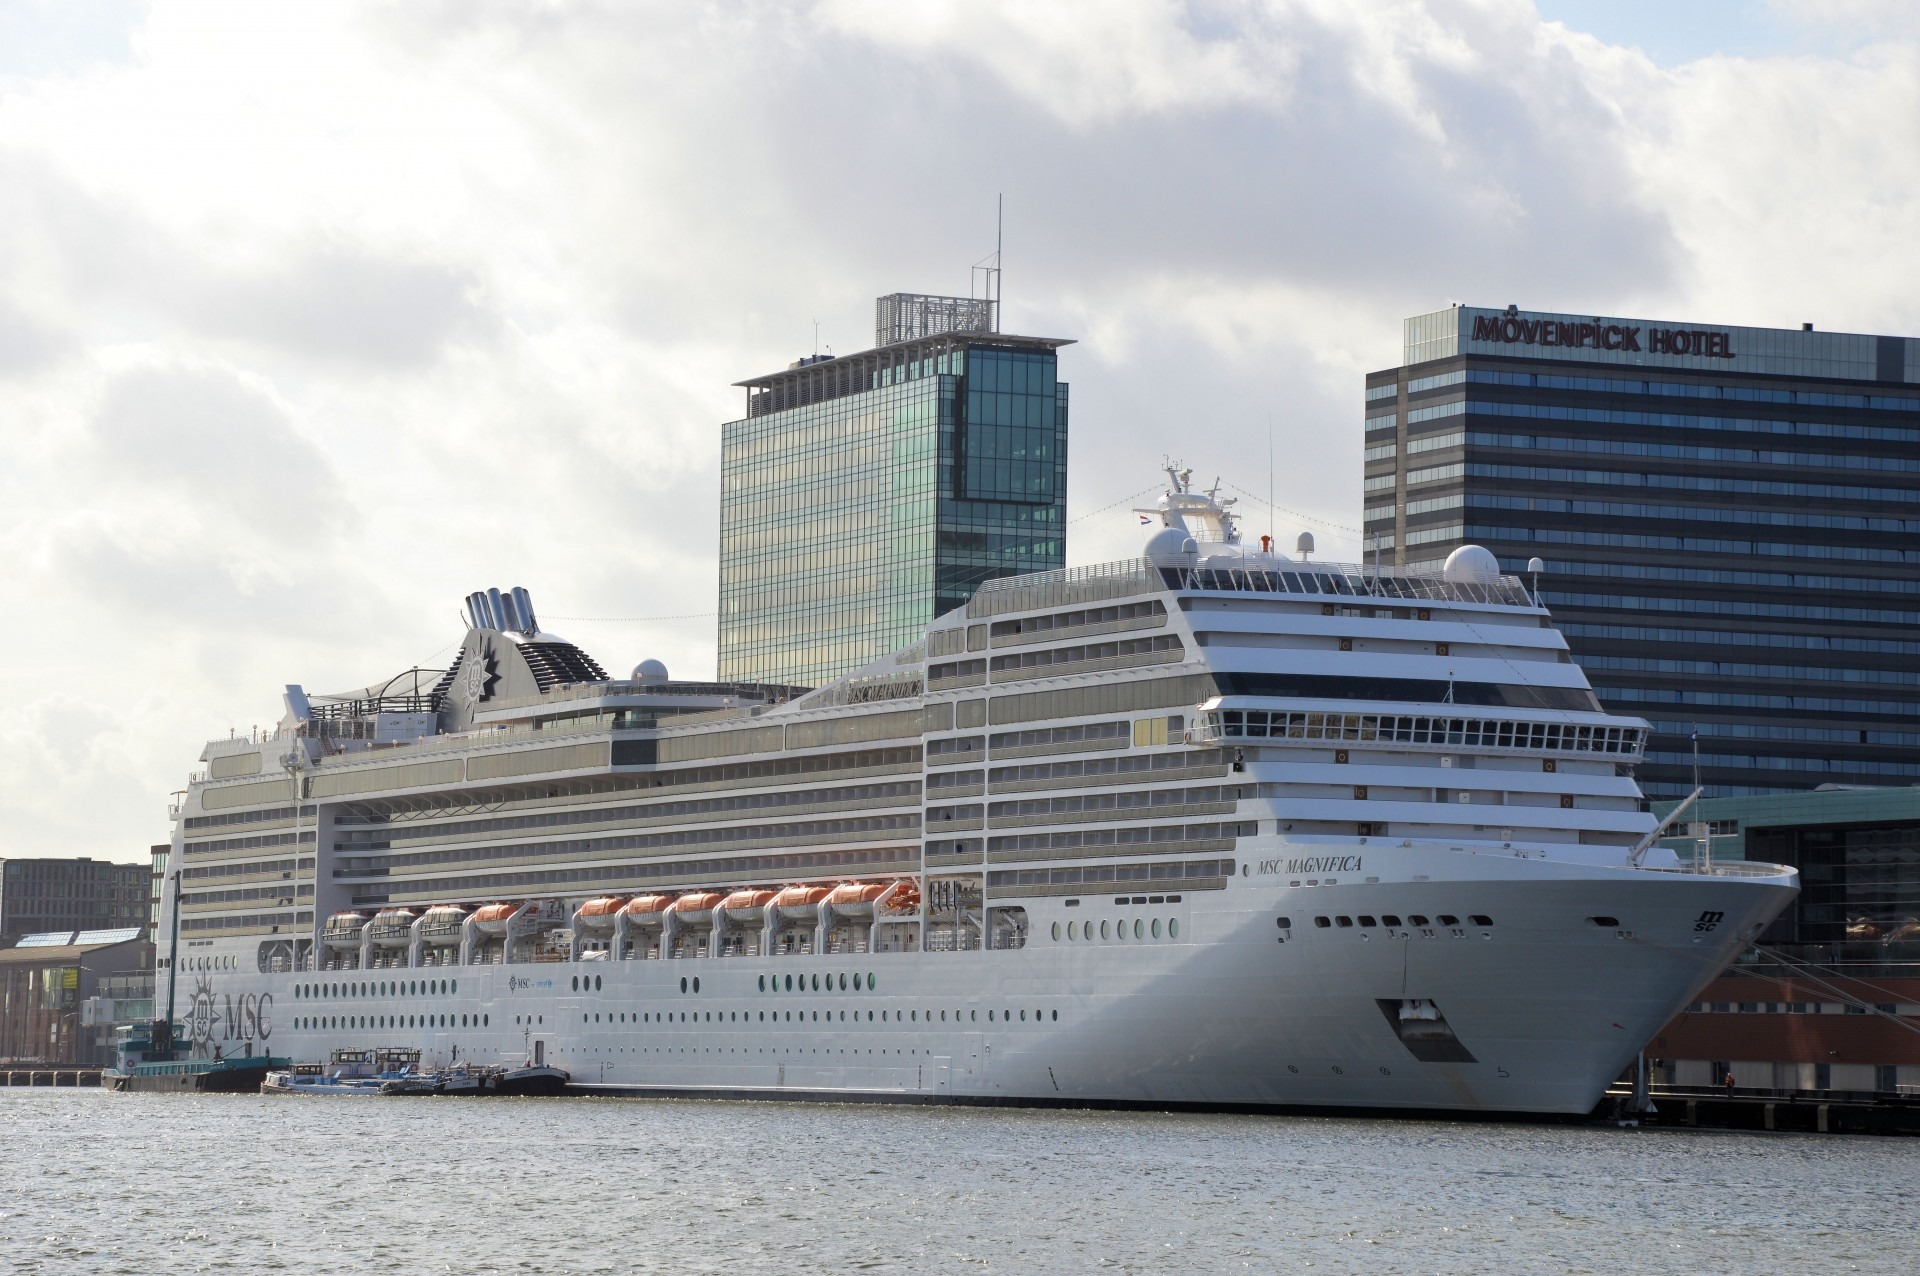
sea, water, boat, city, ship, vehicle, city view, ferry, holland, amsterdam, buildings, houses, center, watercraft, cruise ship, passenger ship, freight transport, ocean liner, river ij